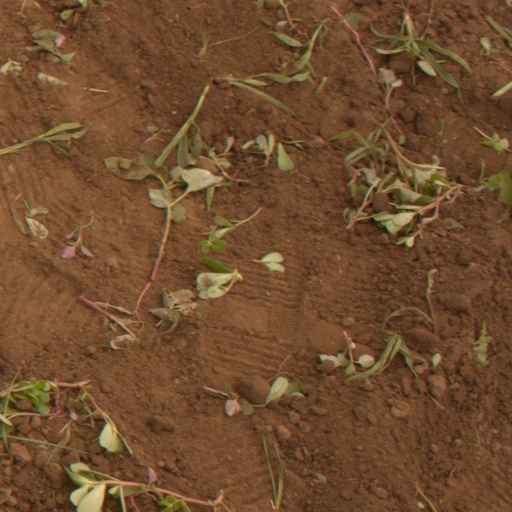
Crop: soybean